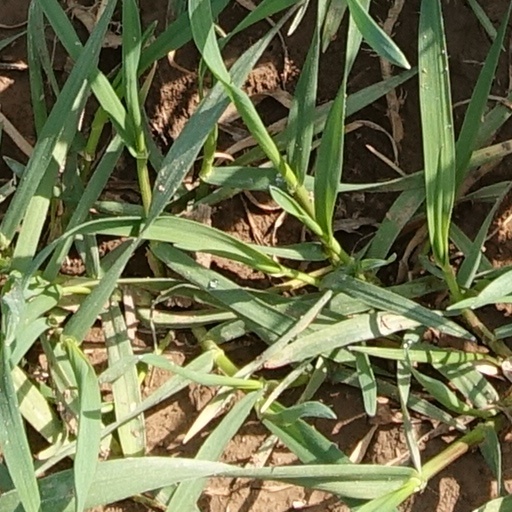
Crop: wheat